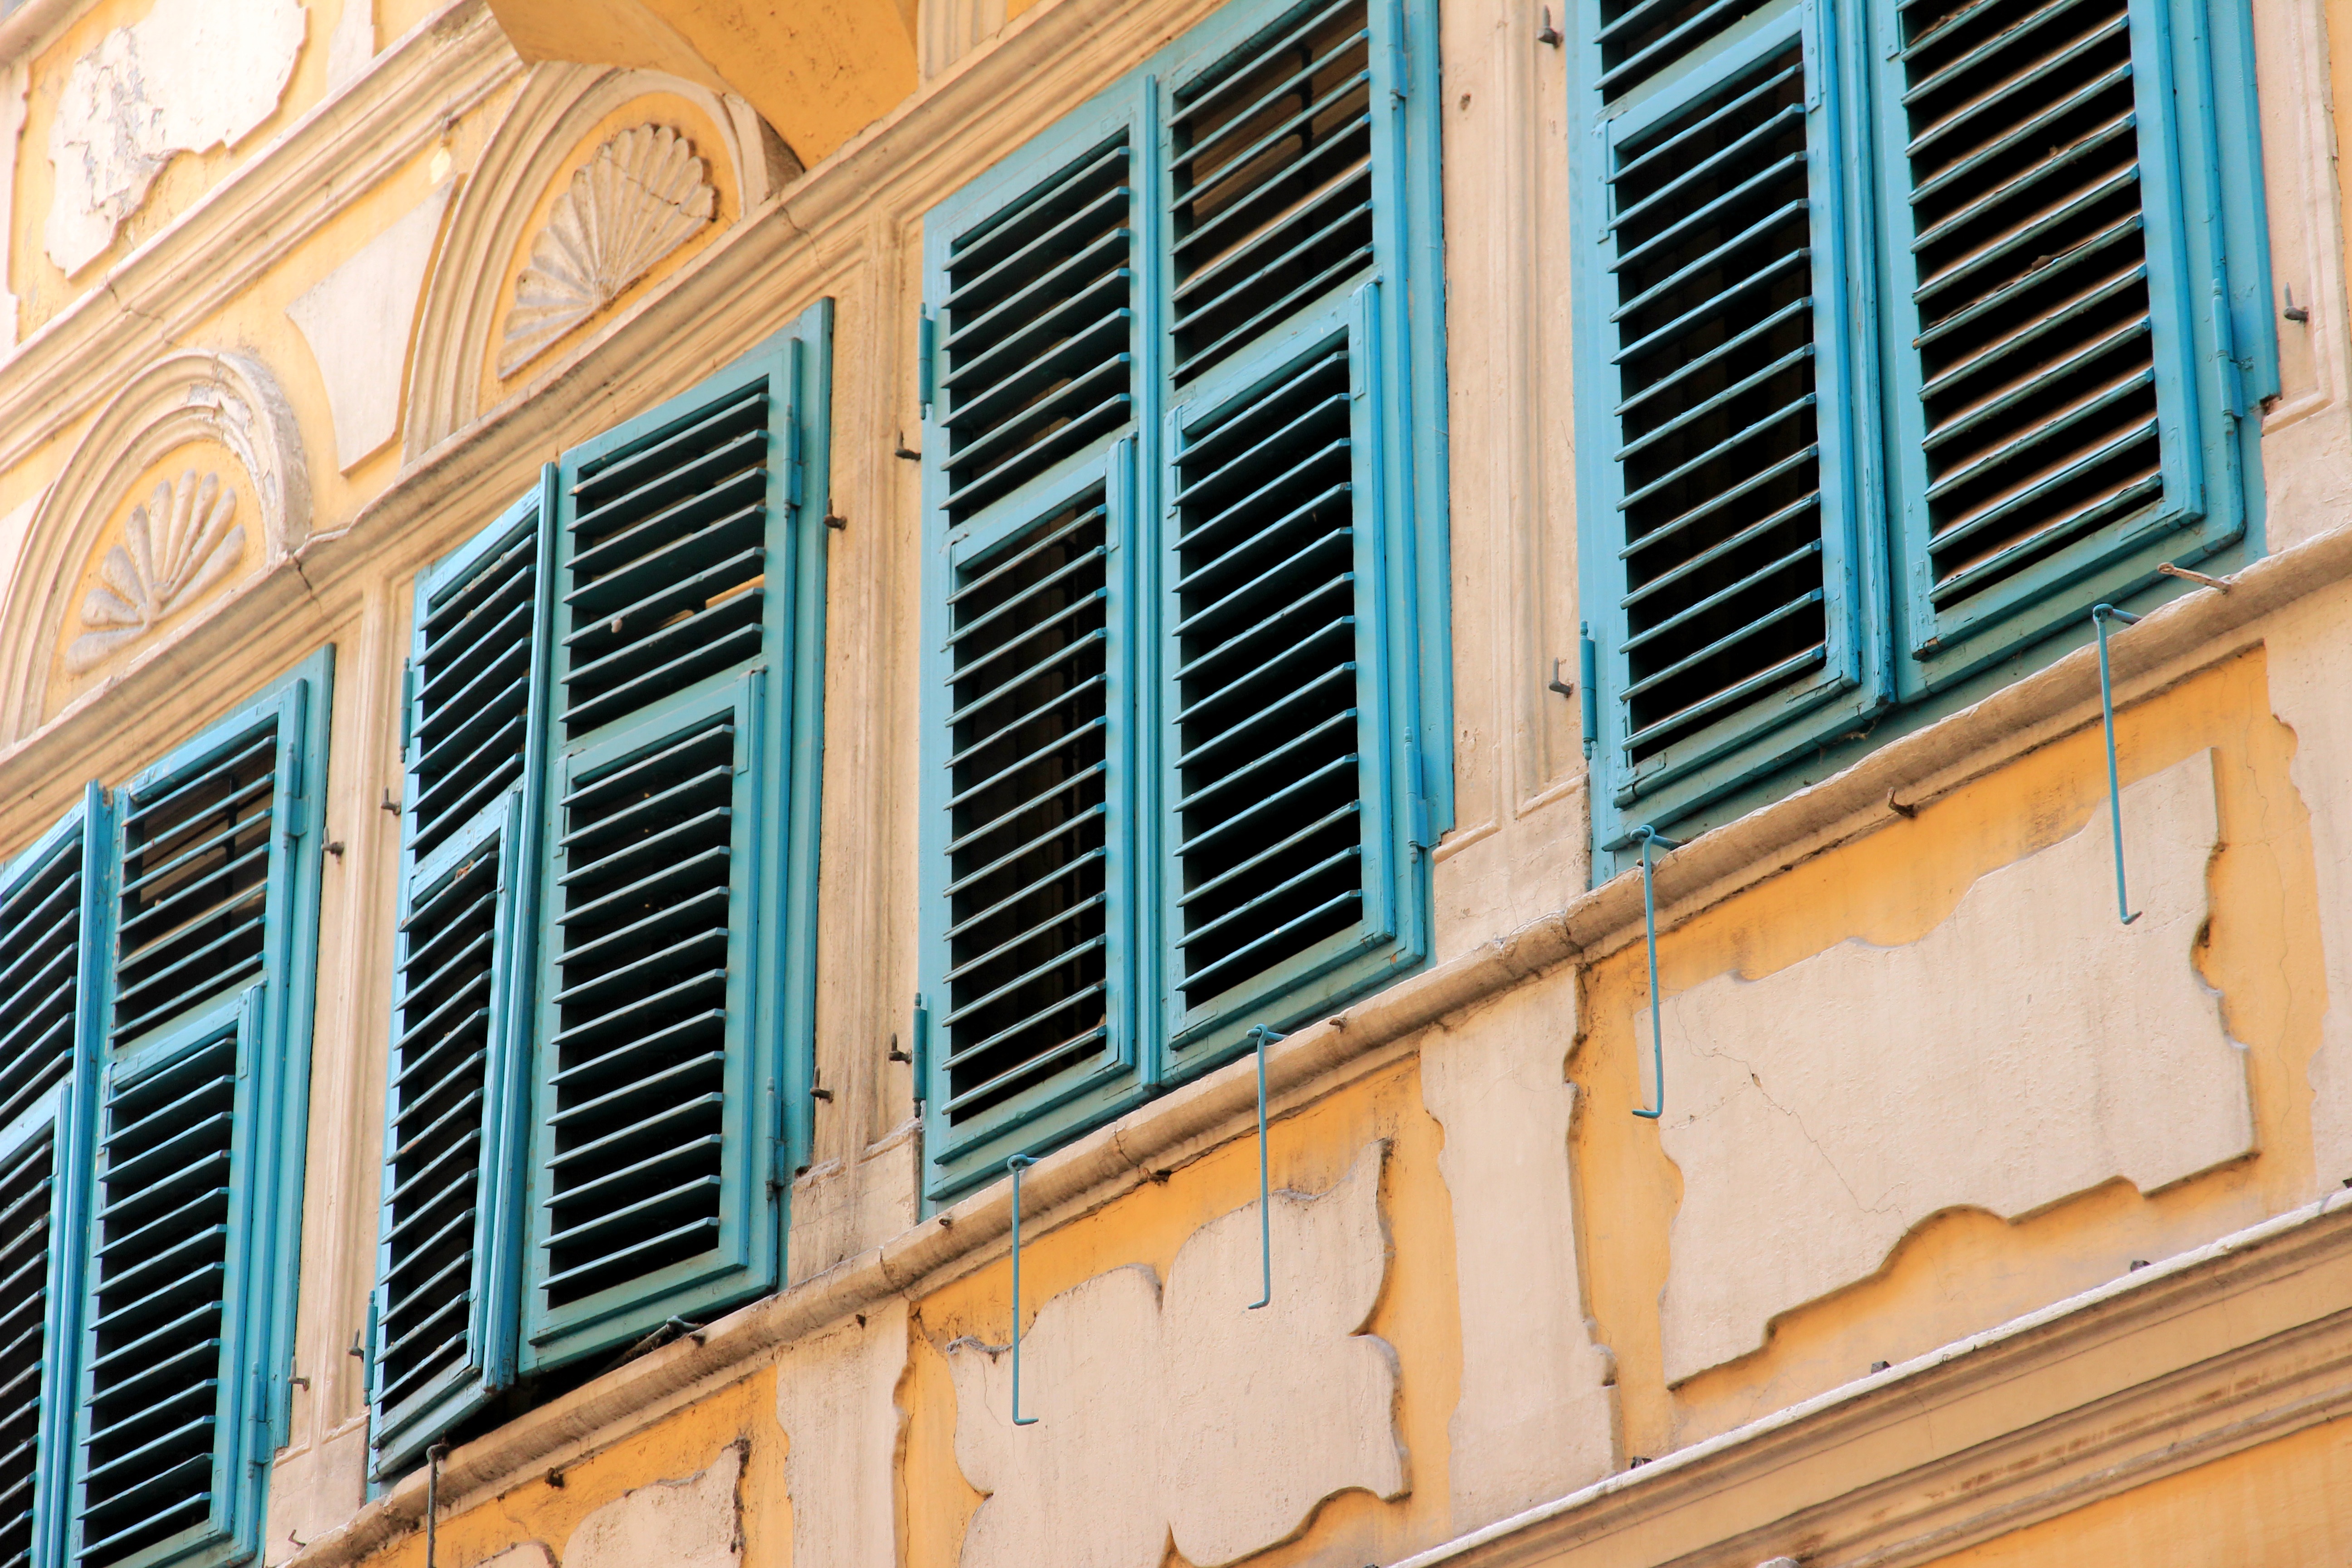
architecture, wood, house, window, building, old, home, wall, porch, balcony, facade, brick, material, interior design, handrail, shutters, siding, baluster, window covering, outdoor structure